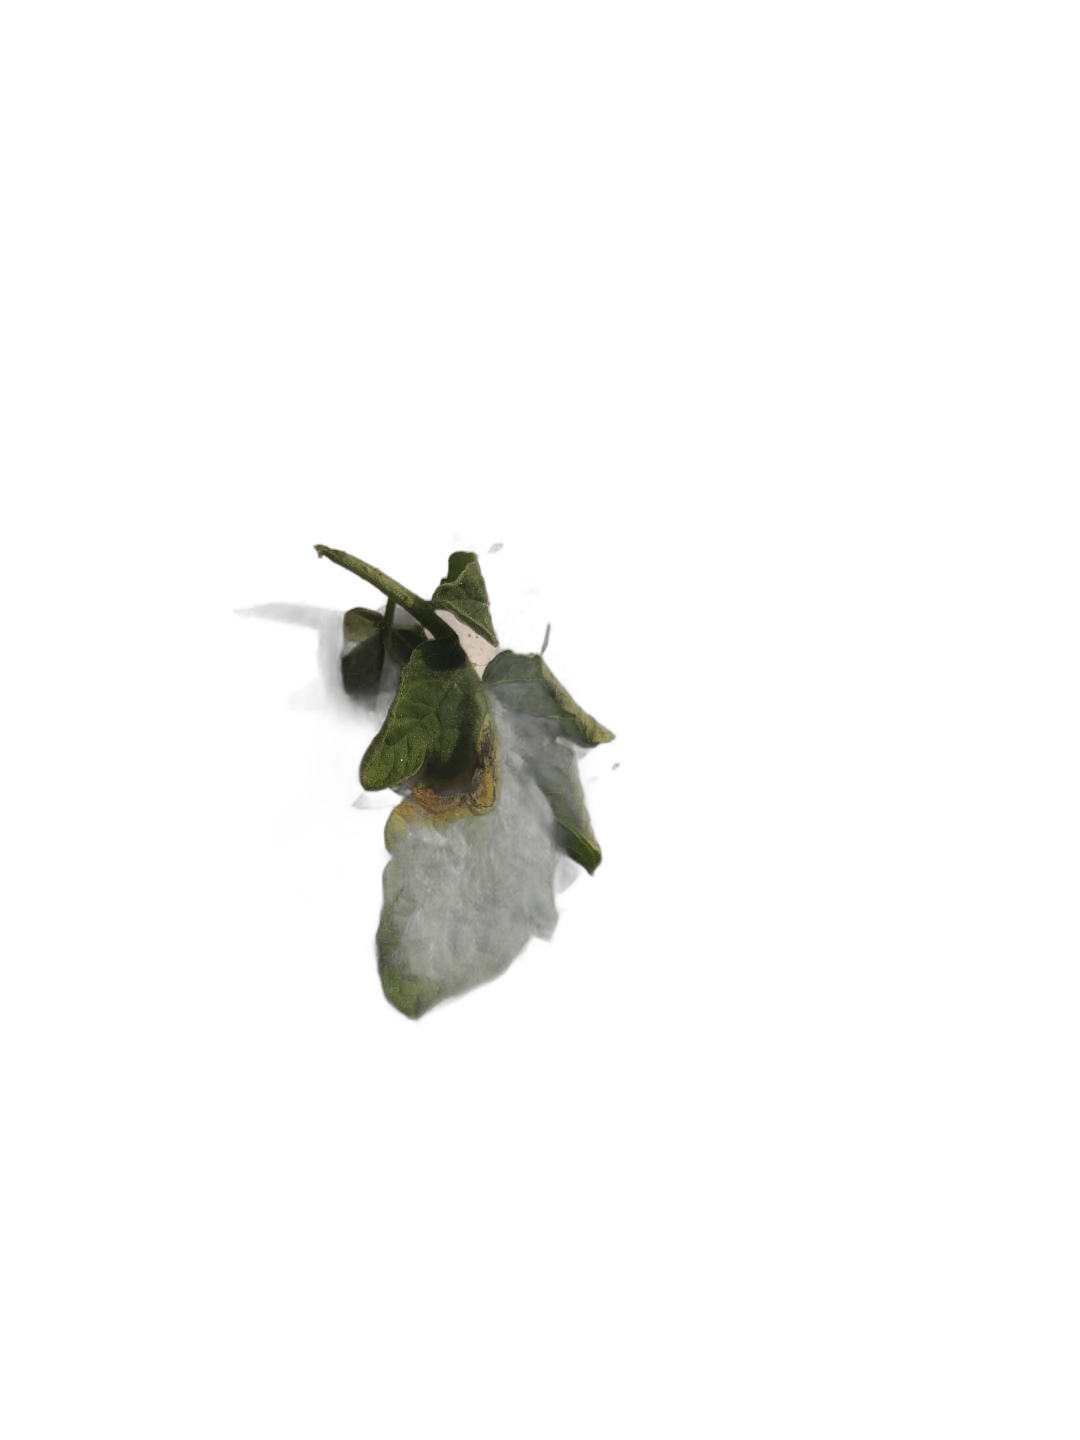
Crop: Tomato
Label: Spot